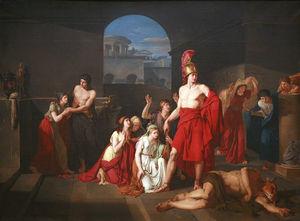
Thésée vainqueur du Minotaure
Charles-Édouard Chaise est un peintre français néoclassique né à Paris en 1759 et mort à Fontainebleau en 1798.